2002 State of the Union Address

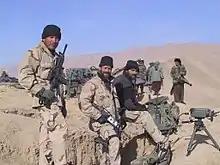
U.S. Army Special Forces sergeant Mario Vigil in November 2001, with American and Northern Alliance forces west of Konduz, Afghanistan.

Bush declared a "Global War on Terrorism", saying that the U.S. would act against any country that was aiding or harboring terrorists. His goals for the war were to end terrorism and its threat on the United States and to bring all terrorists to justice, either by capturing them and prosecuting them legally, or by killing them. In the months before the speech, Bush claimed that the U.S. military freed Afghanistan and was the country's allies against terrorism. The women in Afghanistan were freed and part of the new government and rebuilding of their country. The President felt the war in Afghanistan was just the beginning of the war against terror. He said, "Thousands of dangerous killers, schooled in the methods of murder, often supported by outlaw regimes, are now spread throughout the world like ticking time bombs, set to go off without warning." The two main goals of the war were to shut down training camps and capture terrorists and prevent terrorists from obtaining weapons of mass destruction. The American troops were deployed on missions in the Philippines, Bosnia, and the coast of Africa. Bush called for increased funding for the war to get precision weapons, replace aircraft, and increase pay raise for soldiers. In 2002 there were 69 casualties in Afghanistan. By 2012 there have been 2,920 casualties in Afghanistan and 4,802 casualties in Iraq.